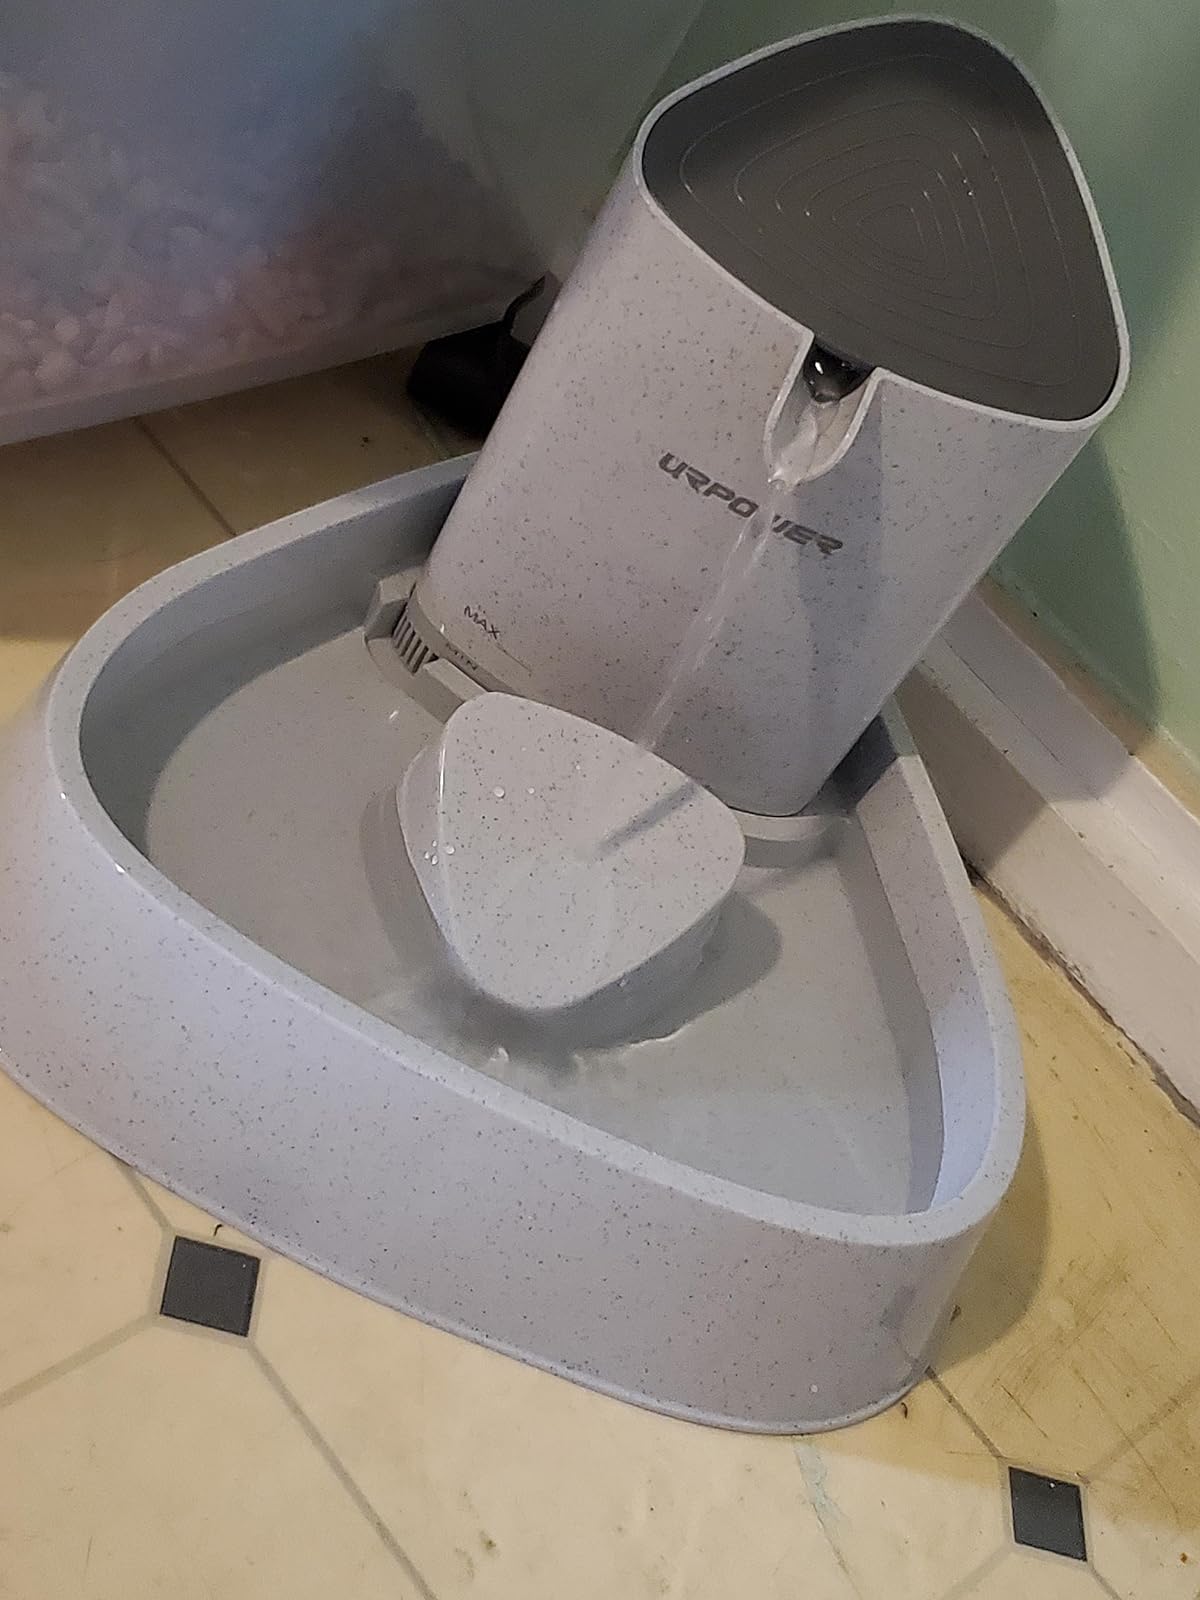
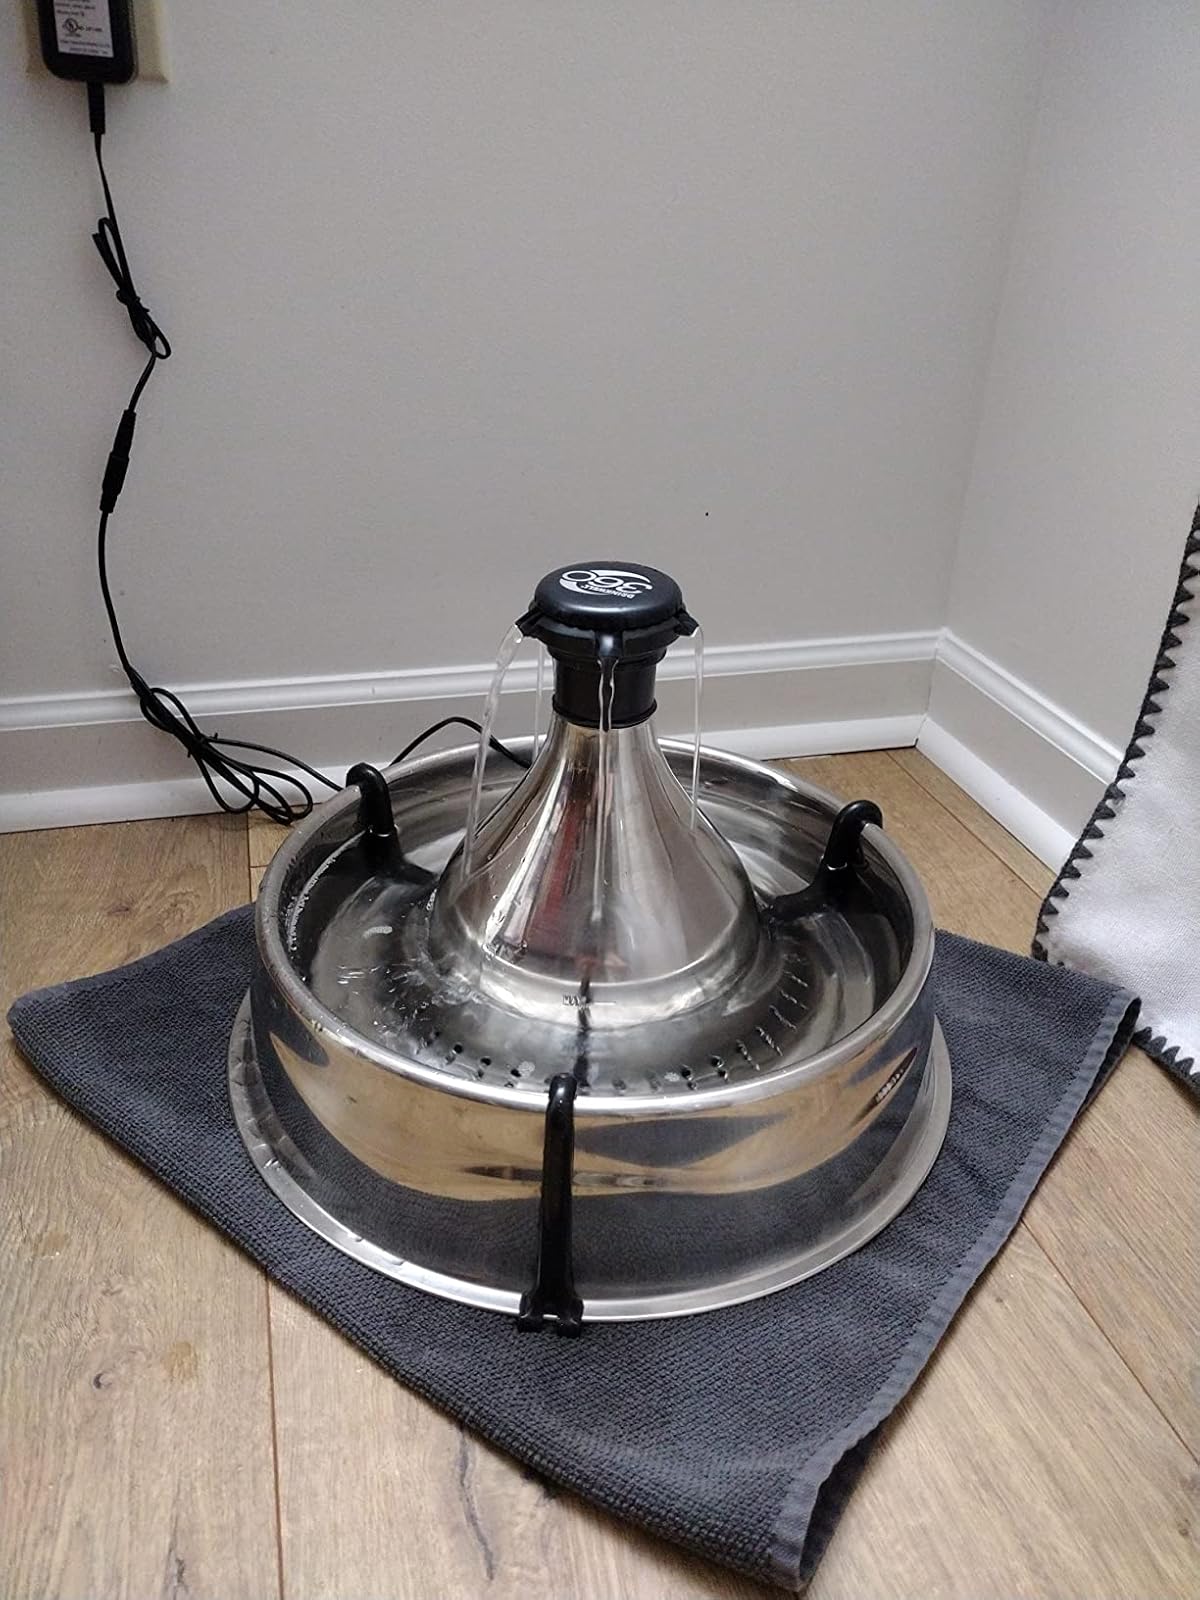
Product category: items_bowl
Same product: no